Raffaele Baldassarre (politician)

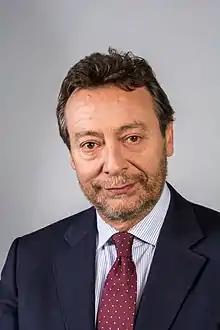
Raffaele Baldassarre (MEP) 2014

Raffaele Baldassarre (23 September 1956 – 10 November 2018) was an Italian politician and a member of the European Parliament from 2009 to 2014 for the European People's Party. He was born in Lecce and died in a hospital there after a sudden illness had its onset at his home the night prior.